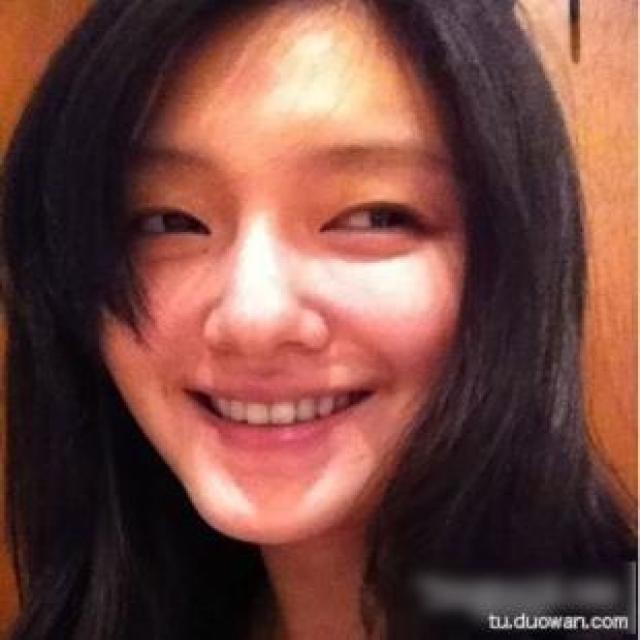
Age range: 21-44